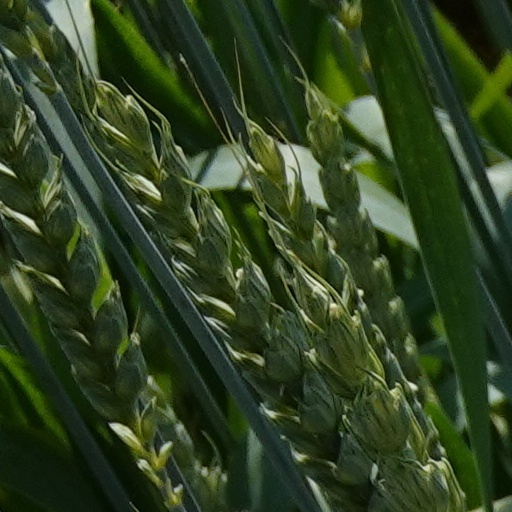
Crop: wheat